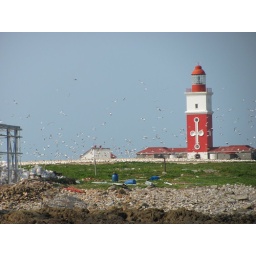
Those little white dots are all Cape Gannets which breed on this island. They are always flying around that lighthouse.